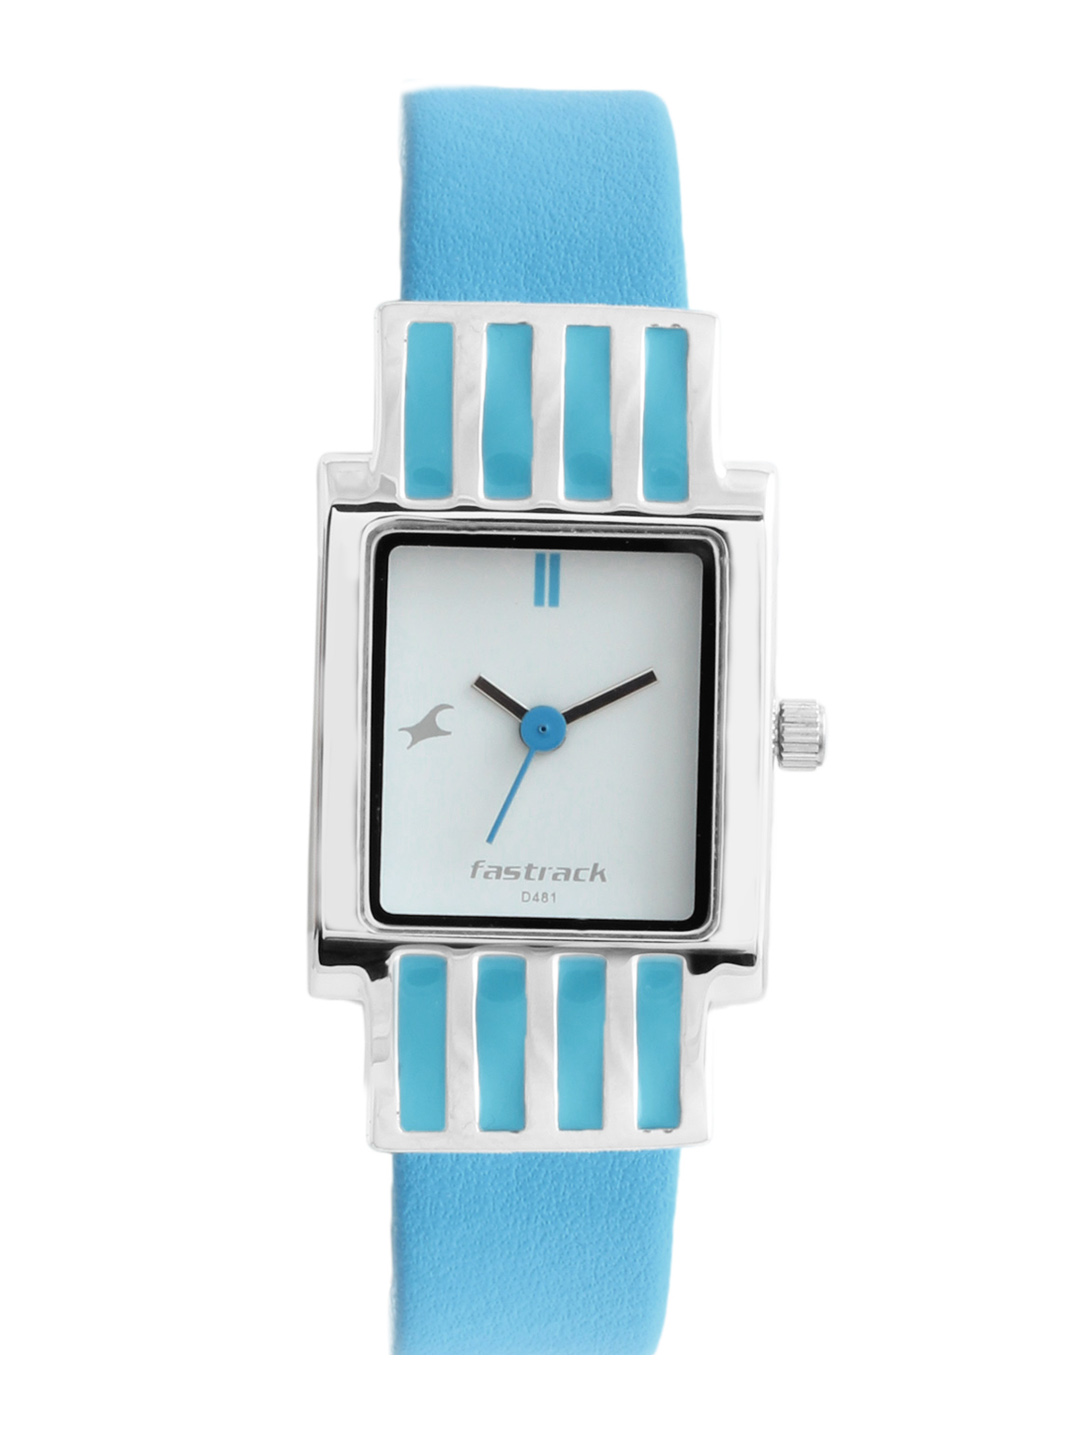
Fastrack Women White Dial Watch
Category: Accessories / Watches / Watches
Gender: Women
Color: White
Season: Winter 2016
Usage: Casual